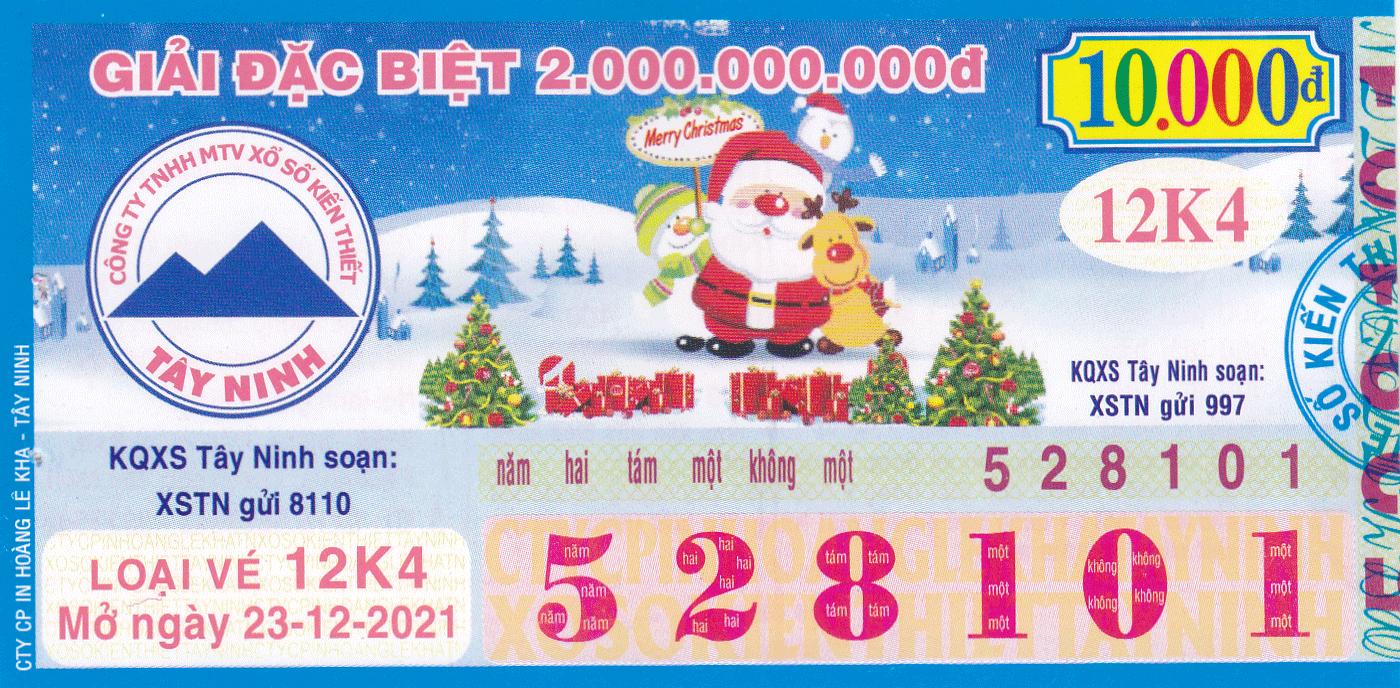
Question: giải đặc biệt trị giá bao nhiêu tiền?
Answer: trị giá 2000000000 đồng